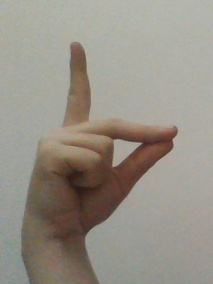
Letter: ta